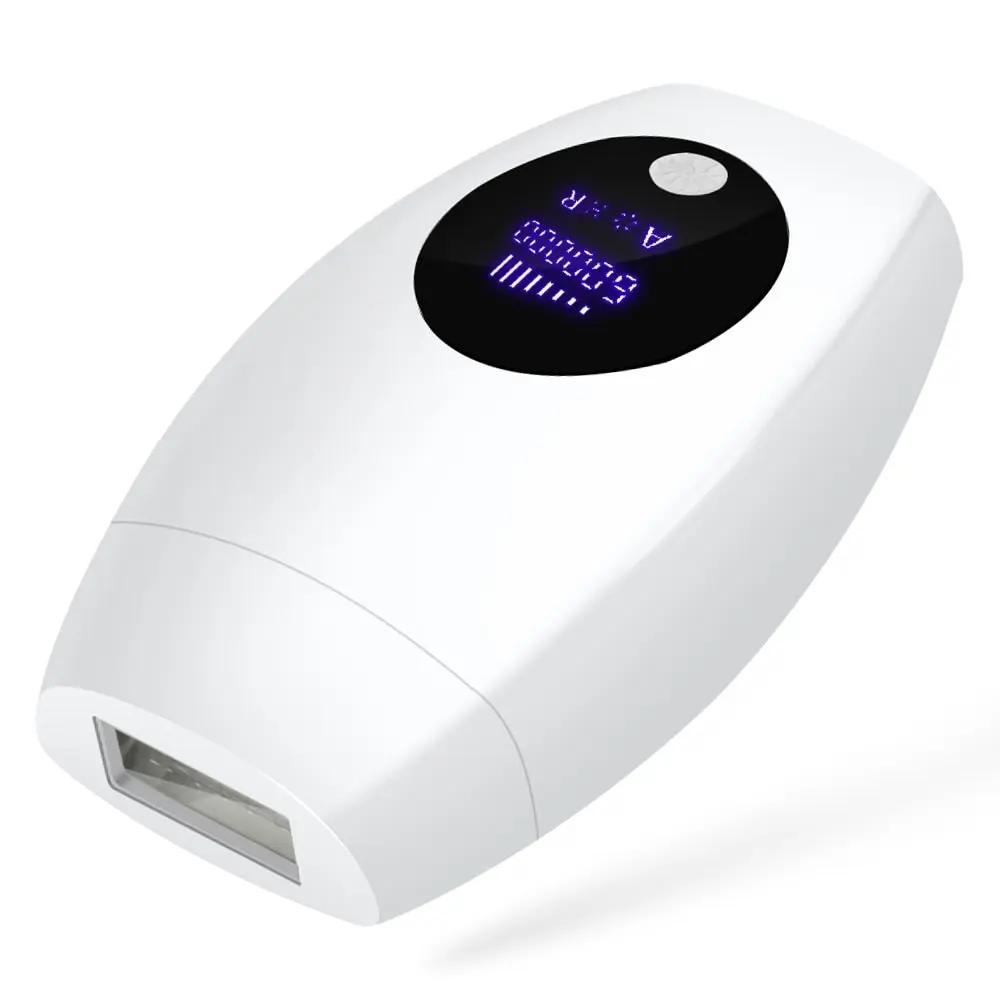
Advanced IPL Hair Removal Device
Brand: eprolo
Welcome to the future of hair removal - the ultimate IPL Hair Removal Device that brings you a luxurious and effective spa-like experience right in the comfort of your own home. Say goodbye to unwanted hair and hello to silky-smooth skin that lasts a lifetime. Advanced IPL Hair Removal Device is a versatile solution suitable for both men and women, offering a painless and professional-grade hair removal process without the hefty price tag. Features: ✨Applicable: Designed to work with 110~240V voltage, allowing for use anywhere in the world. ✨More Flash Times : Embrace an impressive 600,000 flashes, ensuring long-lasting and effective results. ✨ LCD Display : Effortless operation with an intuitive and clear screen display. ✨ Two Modes of Operation : Choose between Automatic and Manual modes for personalized treatments. ✨ Painless : Five Adjustable energy levels cater to different skin sensitivities, providing a gentle and comfortable experience. ✨Fast Treatment : Cover a generous 4 square cm area in each session, making hair removal quick and efficient. ✨Skin Detection Sensor : The built-in sensor ensures safe and effective use, offering confidence and convenience. Experience the luxurious and everlasting smoothness of Advanced IPL Hair Removal Device . Say goodbye to razors, waxing, and salon visits, and revel in the joy of a hair-free life. Upgrade your hair removal routine with Advanced IPL Hair Removal Device today! 🌹💆‍♀️💖 Package Includes: 1 x Easy-To-Use IPL Depilatory Laser 1 x Adaptor 1 x US plug 1 x Operation Manual Click [ADD TO CART ]👉 Button To Get Your Order In NOW!! How to Start My Order: 1.Choose your desired color 2.Click BUY IT NOW Button & Fill Out The Delivery Information 3.Press The Green Button On Each Page To Complete Each Step 🚚 Shipping Options : 🌍 Worldwide Shipping 🚢 Fast delivery in just 5-8 days from our warehouse in the US📦 Outside the USA & Canada Delivery Can Be Up To 14 Days Due To Custom Laws & Duties
Category: Health & Beauty > Personal Care > Shaving & Grooming > Hair Removal > Laser & IPL Hair Removal Devices